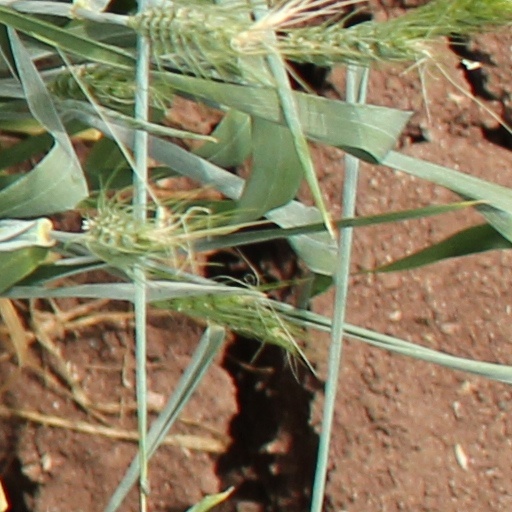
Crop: wheat